Powerpuff Girls Z

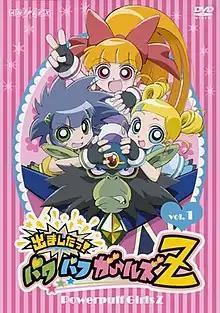
Cover of the first DVD volume in Japan featuring Powered Buttercup, Hyper Blossom, Mojo Jojo and Rolling Bubbles

is a 2006 Japanese anime television series created to commemorate the 50th anniversary of Toei Animation. Planned by Cartoon Network and produced by TV Tokyo, Aniplex, and Toei Animation, the series is directed by Iku Ishiguro, with Yoshio Urasawa handling series scripts, Miho Shimogasa (character designer of "Cutie Honey Flash" and "Ultra Maniac" and one of the animation directors of "Sailor Moon") designing the characters and Hiroshi Nakamura and Taichi Master composing the music. The anime is based on the 1998 American animated television series "The Powerpuff Girls", created by Craig McCracken and produced by Cartoon Network.